Canadian Indian residential school system

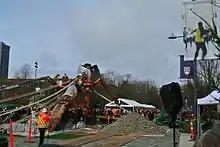
Action shot of people, wearing orange and yellow construction clothing, working to raise the Reconciliation Pole at UBC

Queen Elizabeth II died on September 8, 2022, upon which Charles acceded to the Canadian throne. Two days before Charles' coronation on 6 May 2023, Simon organized a meeting between herself, the King, Archibald, President of the Métis National Council Cassidy Caron, and Inuit Tapiriit Kanatami President Natan Obed, all of whom also attended the coronation. Afterward, Caron recounted that she raised the issue of recognition for Métis residential school survivors, who were not included in the Indian Residential School Settlement Agreement and were not given a symbolic apology from the prime minister. Archibald said she remained hopeful the King would apologize for colonization and the Church of England's role in the residential school system. Simon told CTV News she was not certain there would be an apology and that she put more value in action, elaborating, "an apology is words, and it makes people feel good and deal with their trauma to some extent. But, if you don't have any action after that, it stays static".